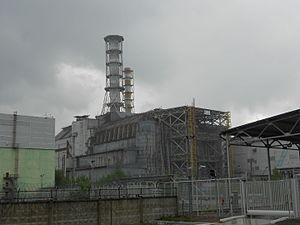
Le néologisme technocritique définit un courant de pensée axé sur la critique du concept du « progrès technique », considéré comme une idéologie qui serait née au XVIIIᵉ siècle durant la Révolution industrielle et qui, depuis la Seconde Guerre mondiale, s'ancre dans les consciences, principalement sous les effets de l'automation et de l'informatisation.